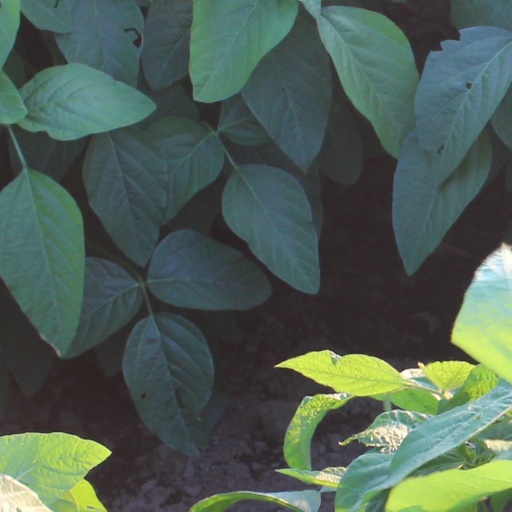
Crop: soybean